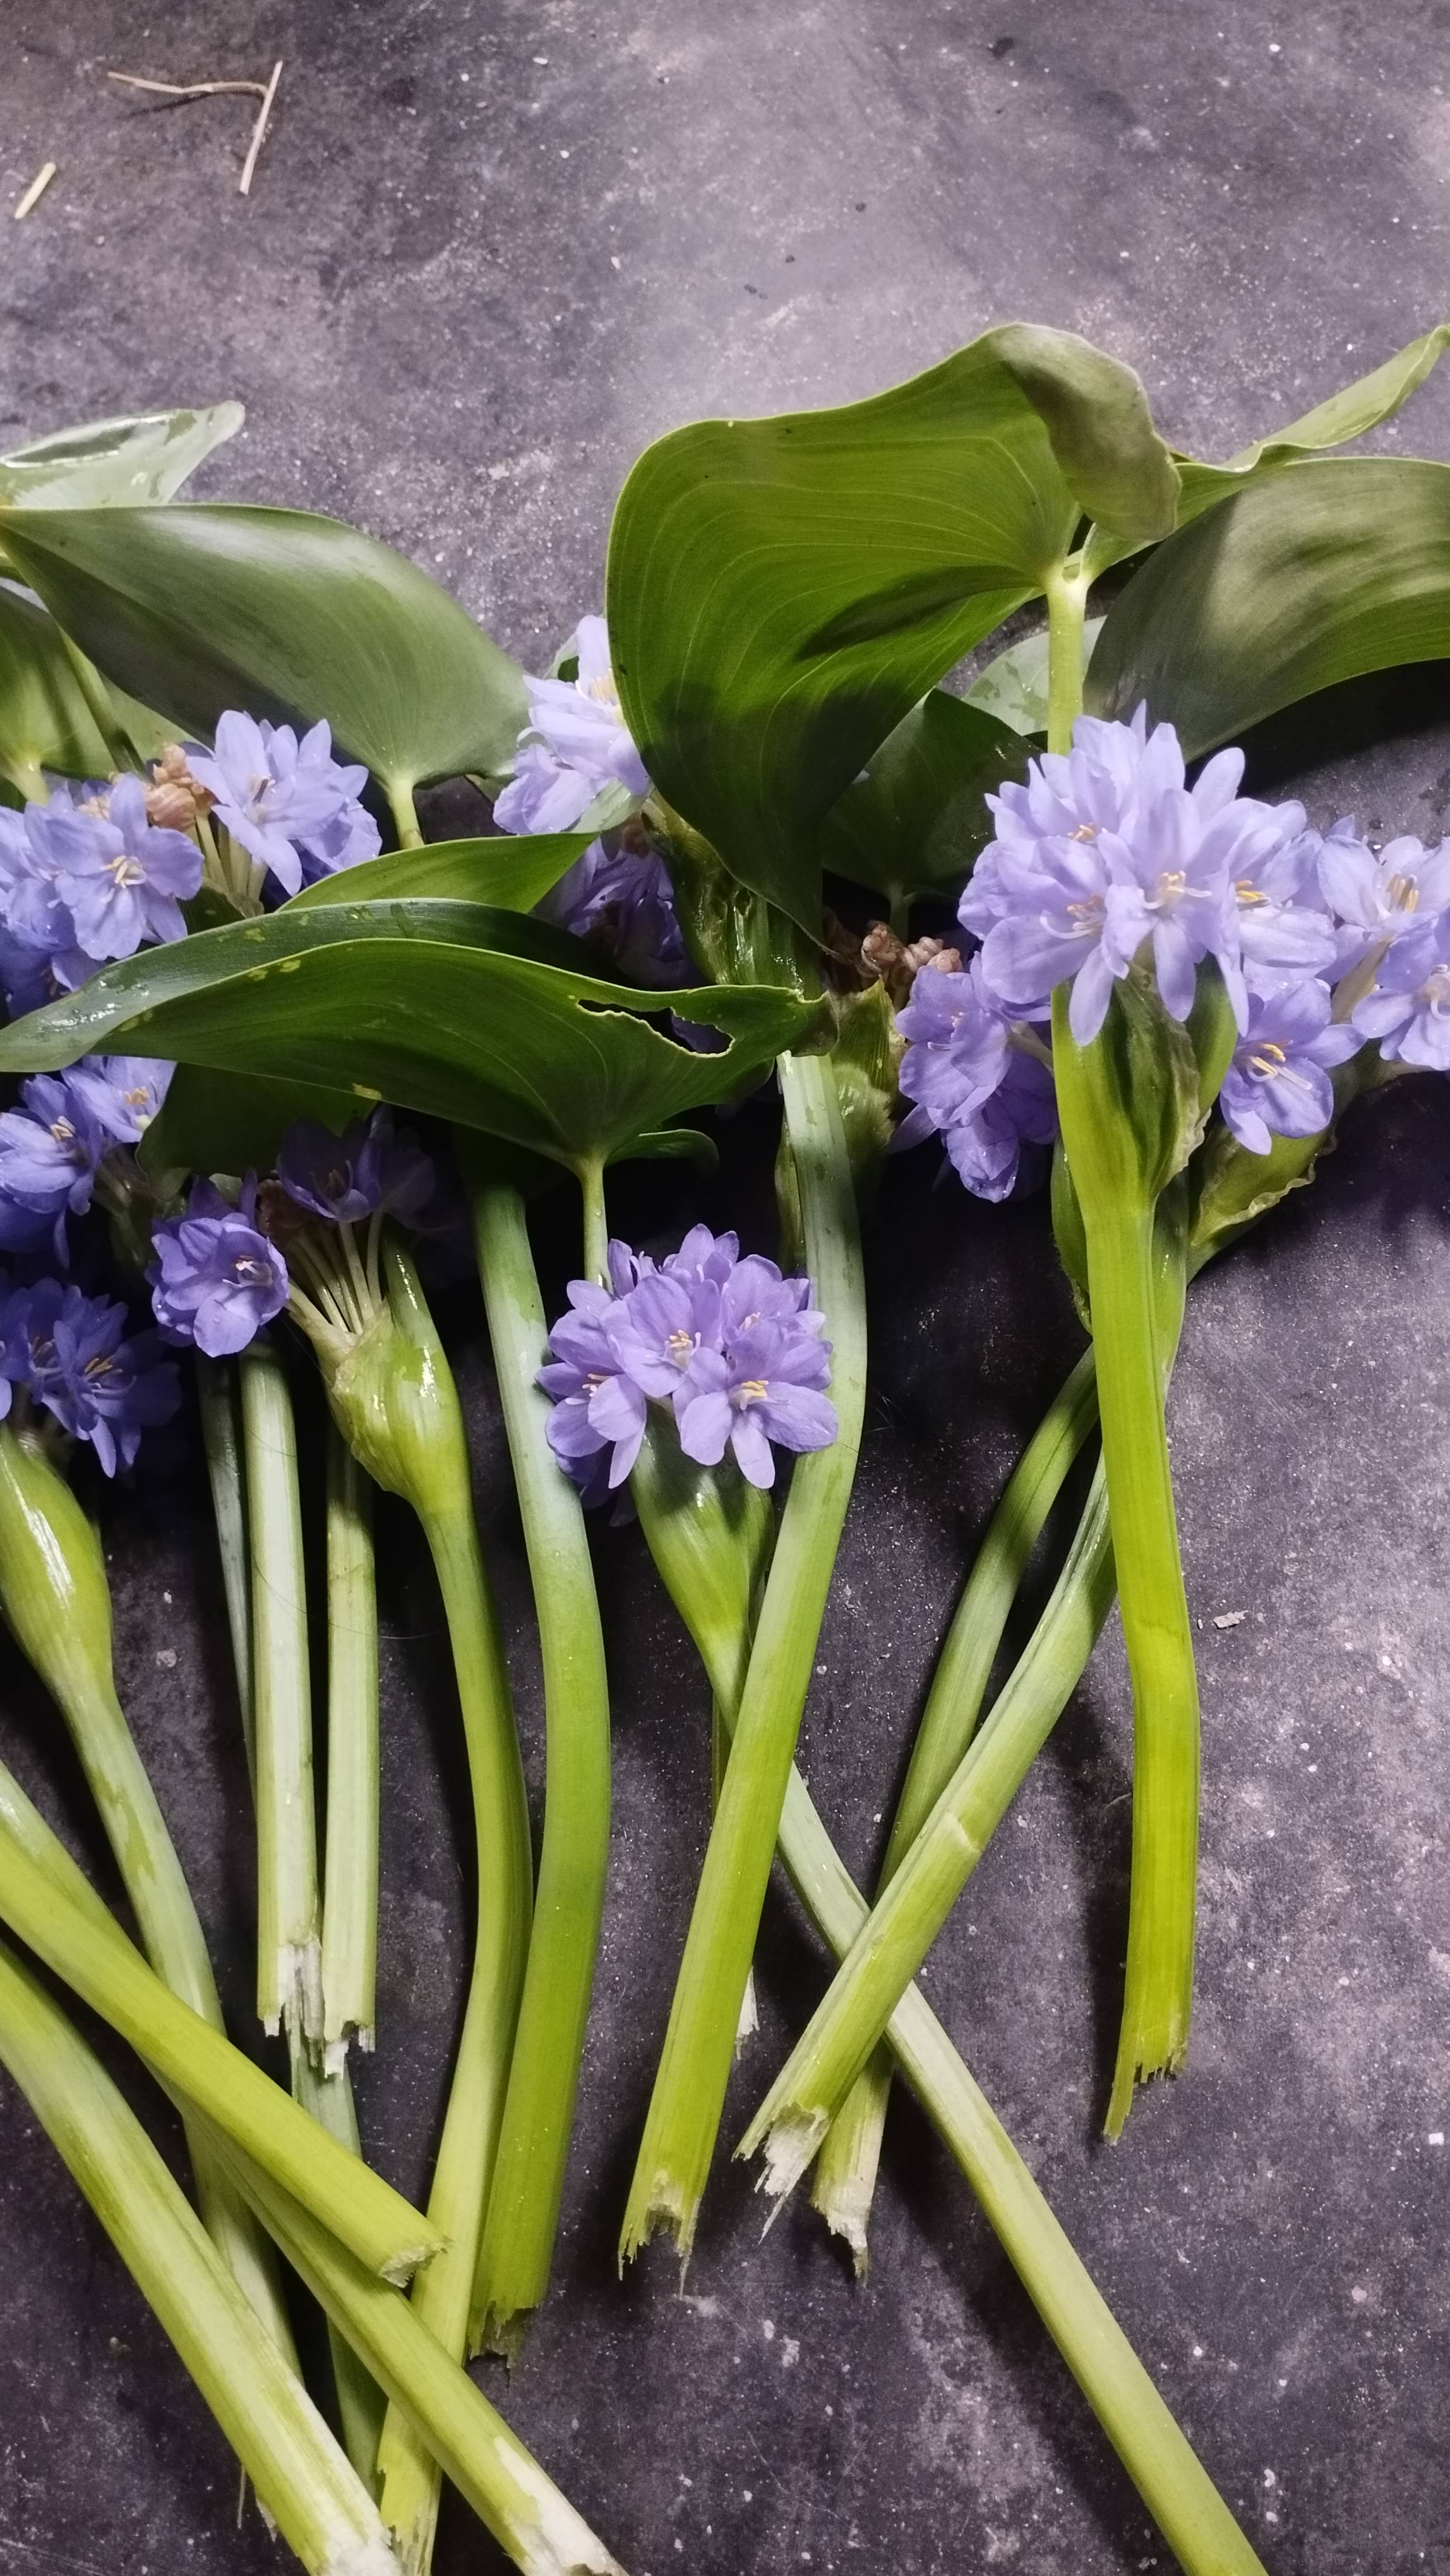
Species: Heartleaf False Pickerelweed (Monochoria korsakowii)